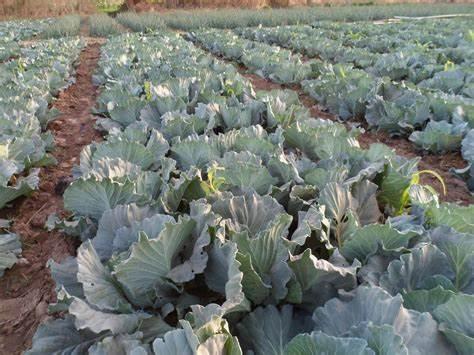
Shamba kubwa lililpandwa na mboga aina ya kijani kibichi zikiwa zimepangwa kwa safu ndefu na nadhifu. Majani ya kijani kibichi yanaonekana yamepevuka na rangi ya kijani kibichi. Udono unaonekana umelimwa vizuri na kuna dalili ya mimea mengine kwa mbali.